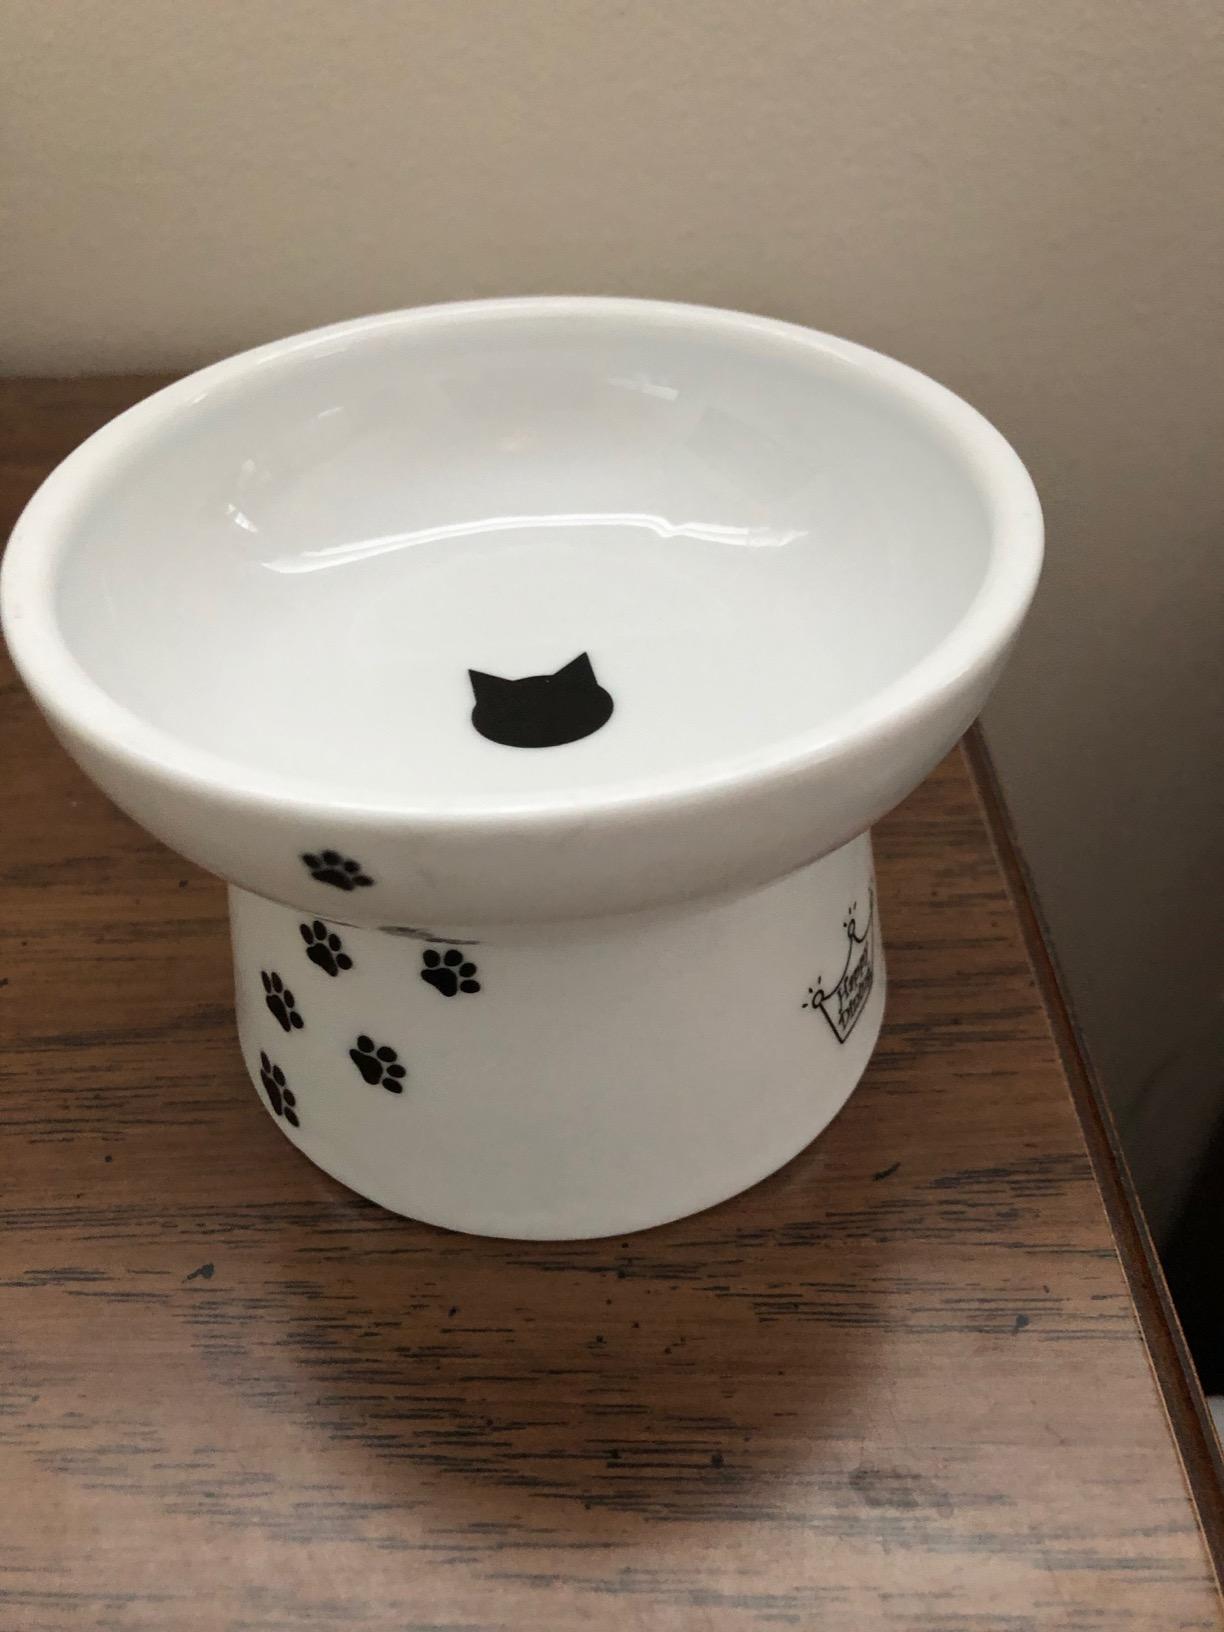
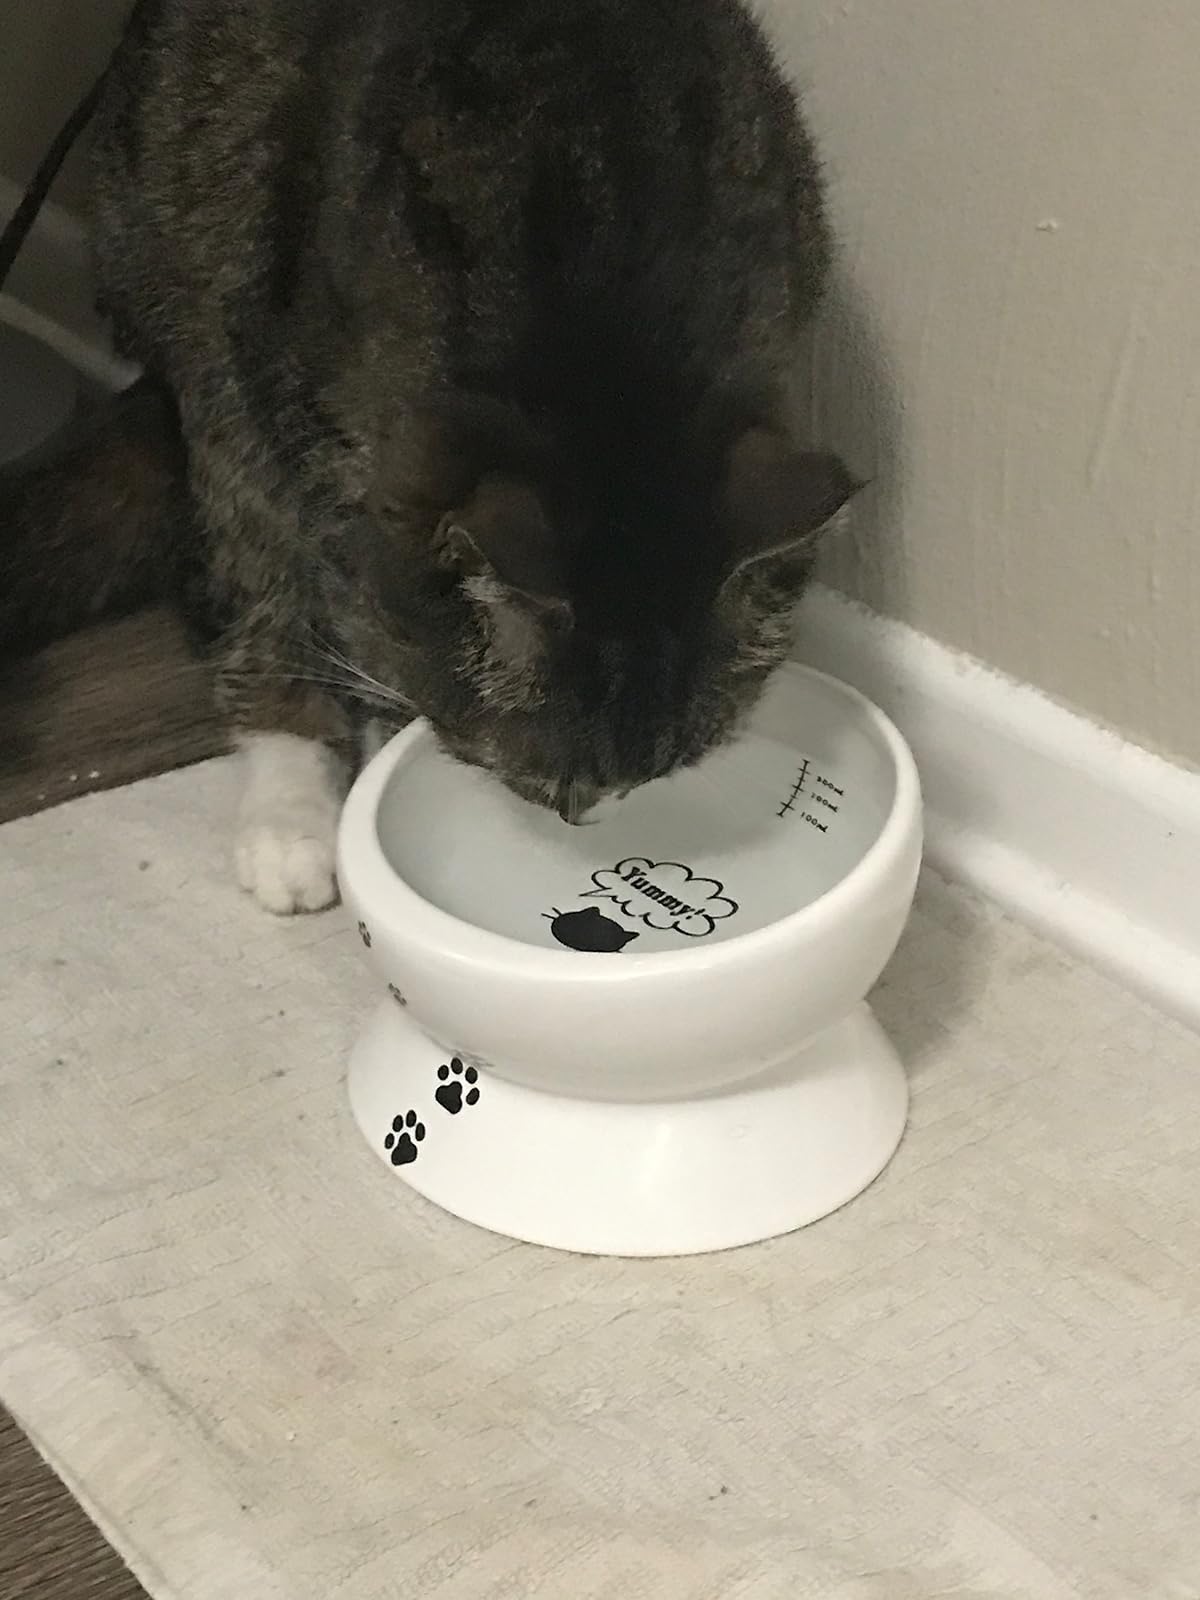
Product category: items_bowl
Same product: no